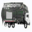
Label: truck